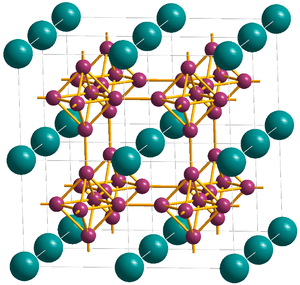
L'hexaborure d'yttrium est composé inorganique du bore et de l'yttrium, l'un des sept borures d'yttrium connus. Il se présente sous la forme d'une poudre noire inodore, de masse volumique 3,67 g/cm³. Il possède la même structure cristalline cubique que d'autres hexaborures.